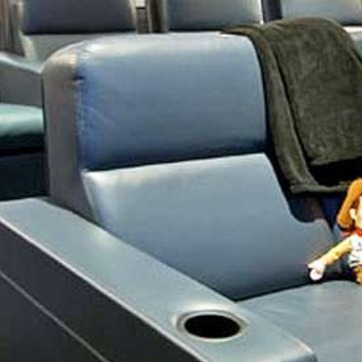
Material: leather